2014 in Malta

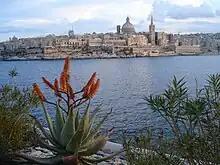
View of Valletta, 7 March 2014

Gozo Channel Line celebrated 35 years since its foundation in 1979.